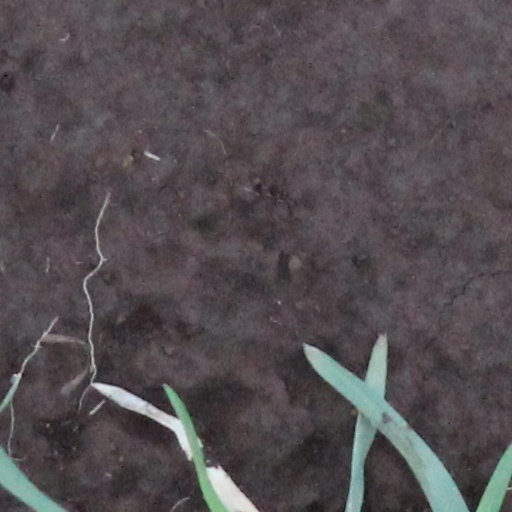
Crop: wheat